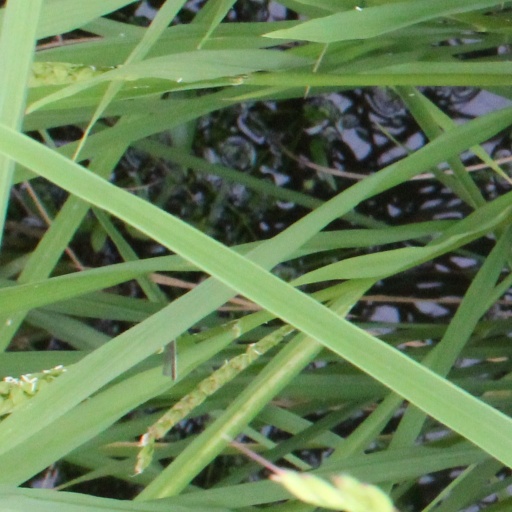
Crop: rice